Burton Abbey

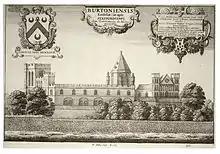
Print (1661) of Burton church by Wenceslas Hollar

Burton Abbey at Burton upon Trent in Staffordshire, England, was founded in the 7th or 9th century by St Modwen or Modwenna. It was refounded in 1003 as a Benedictine abbey by the thegn Wulfric Spott. He was known to have been buried in the abbey cloister in 1010, alongside the grave of his wife.